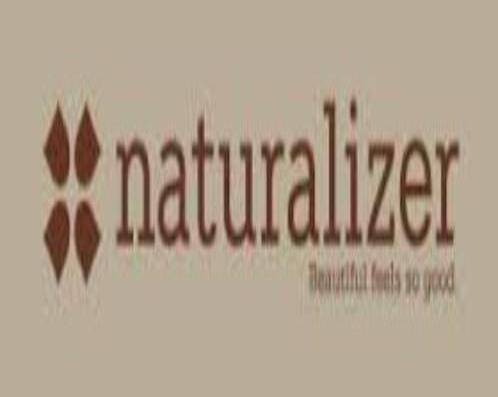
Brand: naturalizer-2
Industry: Clothes